Fire-and-forget

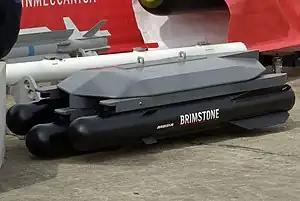
The RAF's Brimstone missile is a fire-and-forget anti-tank missile.

Fire-and-forget is a type of missile guidance which does not require further external intervention after launch such as illumination of the target or wire guidance, and can hit its target without the launcher being in line-of-sight of the target. This is an important property for a guided weapon to have, since a person or vehicle that lingers near the target to guide the missile (using, for instance, a laser designator) is vulnerable to attack and unable to carry out other tasks.